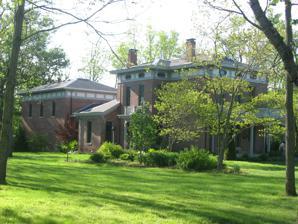
Building: John W. McClain House
Country: United States of America
Year built: 1876
Historic house in Indiana, United States United States historic place John W. McClain House U.S. National Register of Historic Places John W. McClain House, May 2011 Show map of Indiana Show map of the United States Location 1445 S. County Road 525E, southwest of Avon , Washington Township, Hendricks County, Indiana Coordinates 39°44′59″N 86°25′44″W / 39.74972°N 86.42889°W / 39.74972; -86.42889 Area 5 acres (2.0 ha) Built c. 1876 ( 1876 ) , c. 1880 Architectural style Italianate NRHP reference No. 04000633 Added to NRHP June 22, 2004 John W. McClain House is a historic home located in Washington Township , Hendricks County, Indiana .  It was built about 1876, and is a 2 + 1 ⁄ 2 -story, Italianate style brick dwelling.  It has a hipped roof that was formerly topped by a widow's walk .  A one-story addition was built about 1880, and a one-story wraparound porch was added in the early-20th century. It was added to the National Register of Historic Places in 2004. References